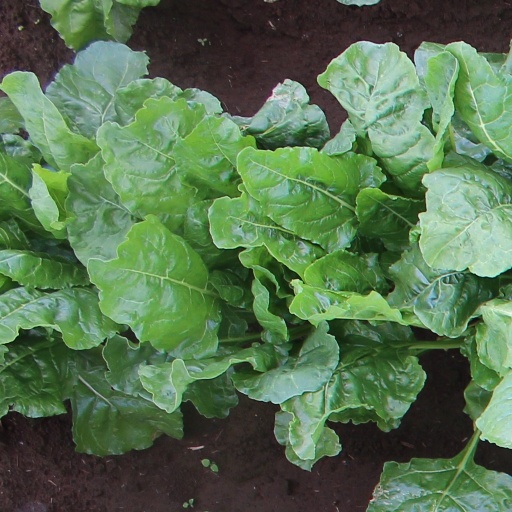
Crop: sugar beet